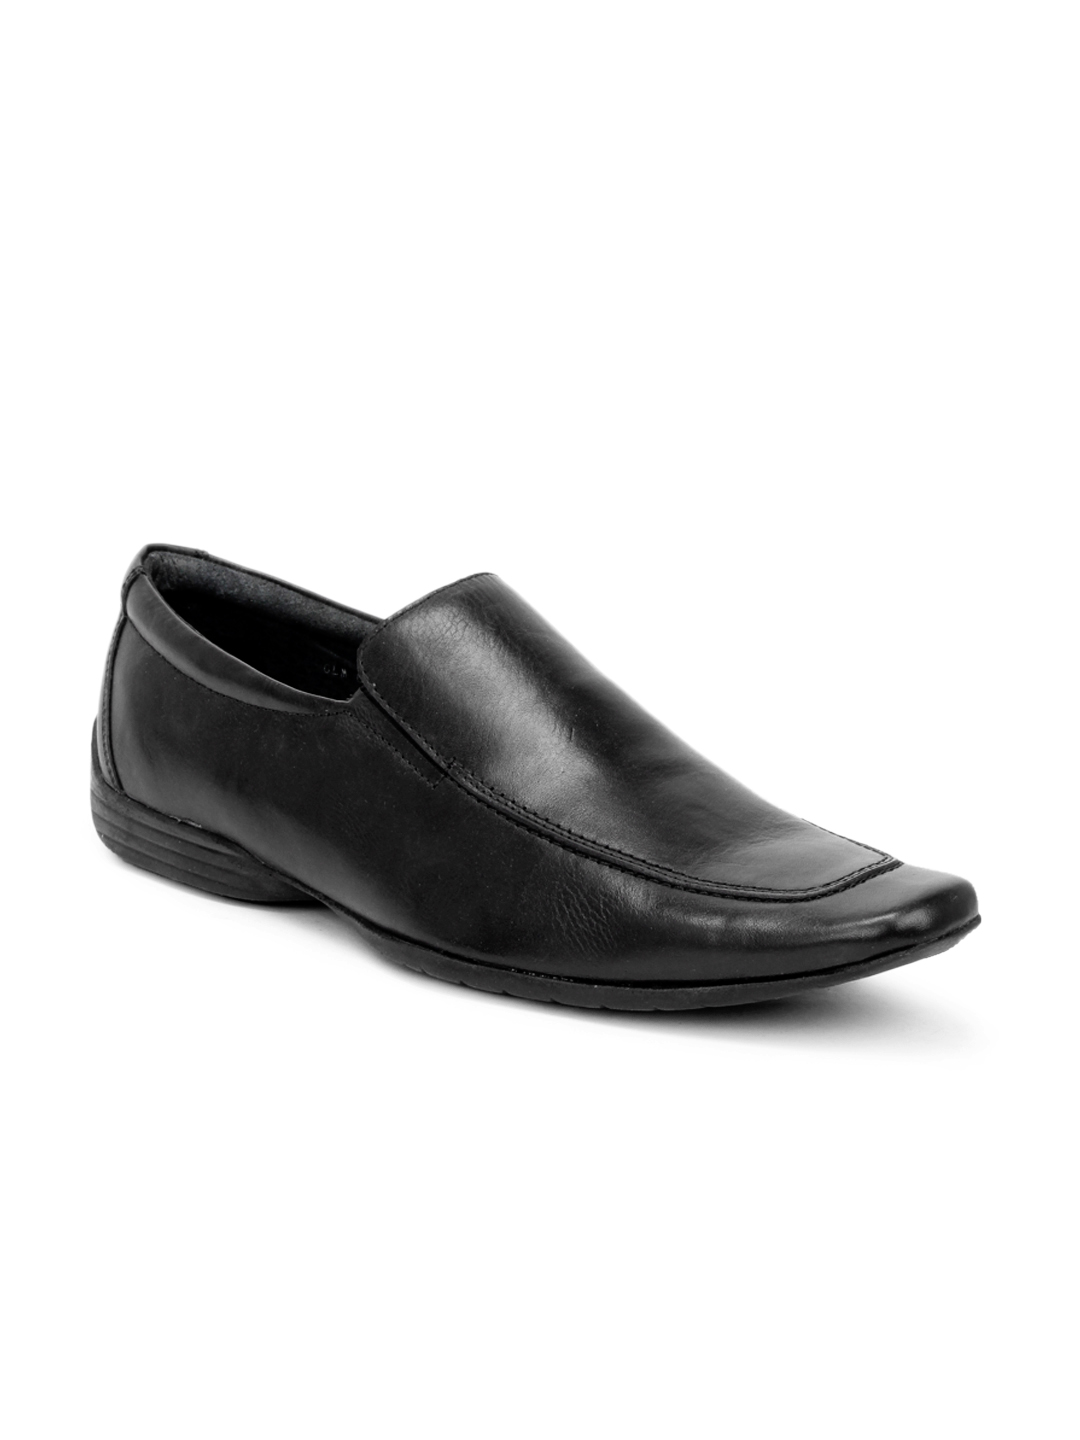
Carlton London Men Black Formal Shoes
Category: Footwear / Shoes / Formal Shoes
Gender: Men
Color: Black
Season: Winter 2012
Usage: Formal